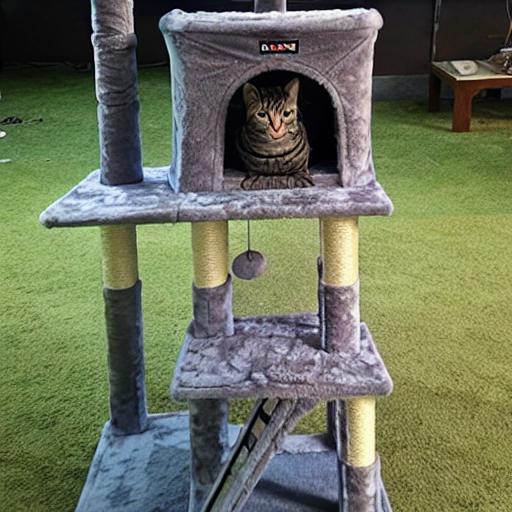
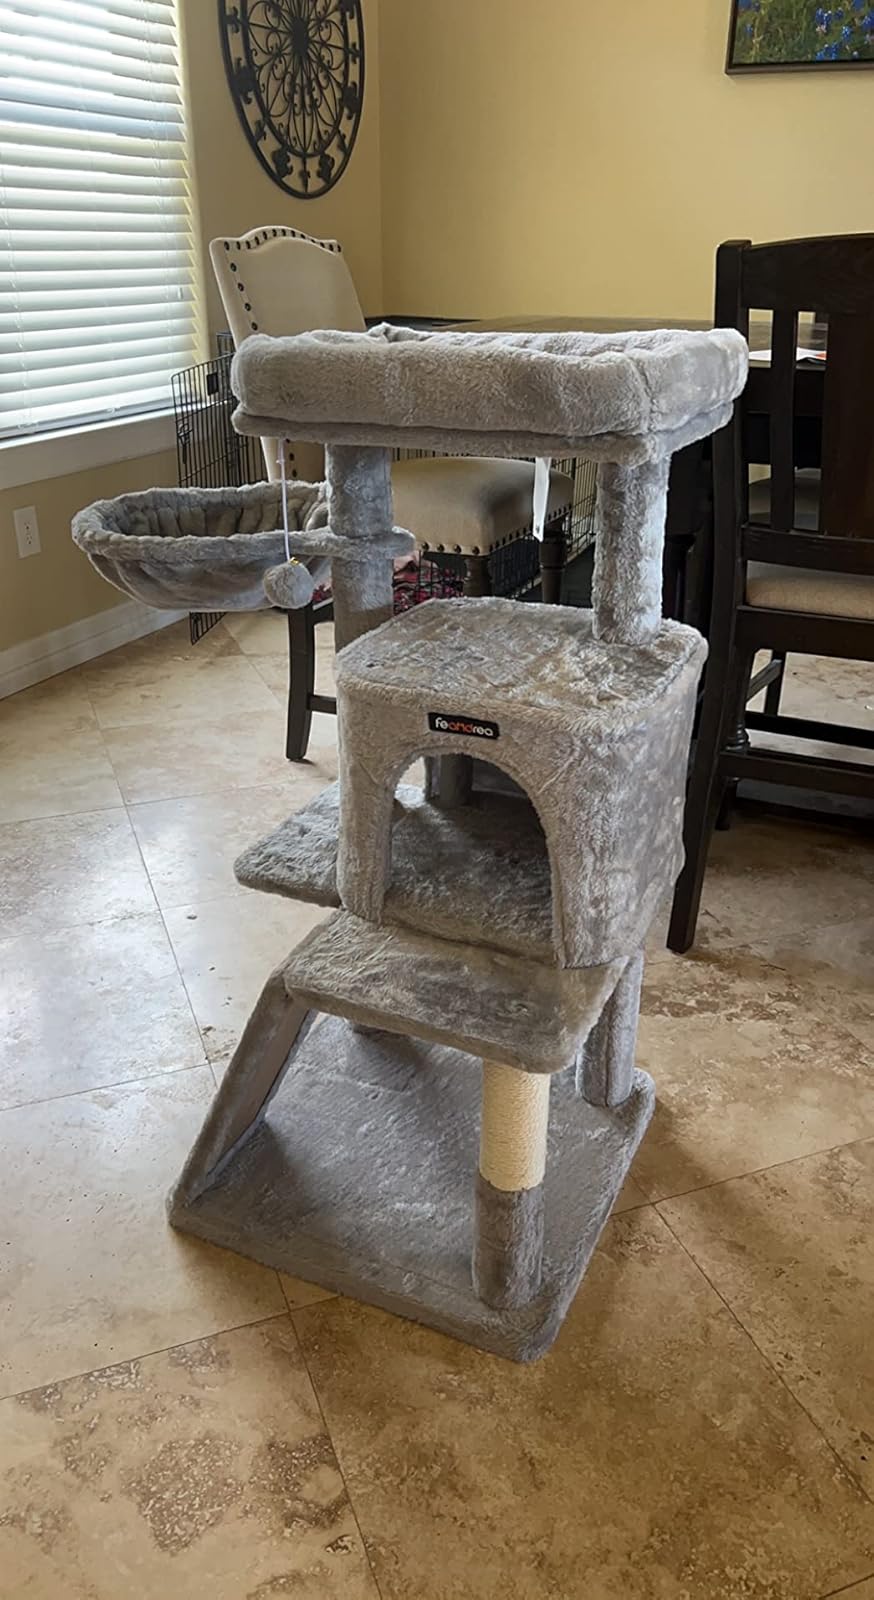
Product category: items_cat tree
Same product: no